Rikki Don't Lose That Number

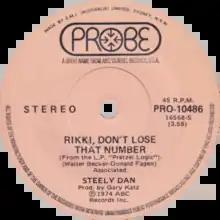
Side A of the Australian single

"Rikki Don't Lose That Number" is a single released in 1974 by the American rock band Steely Dan and the opening track of their third album "Pretzel Logic". It was the most successful single of the group's career, peaking at number 4 on the "Billboard" Hot 100 in the summer of 1974.